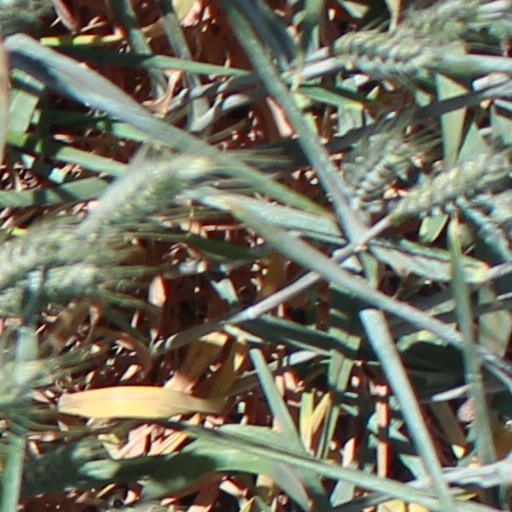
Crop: wheat